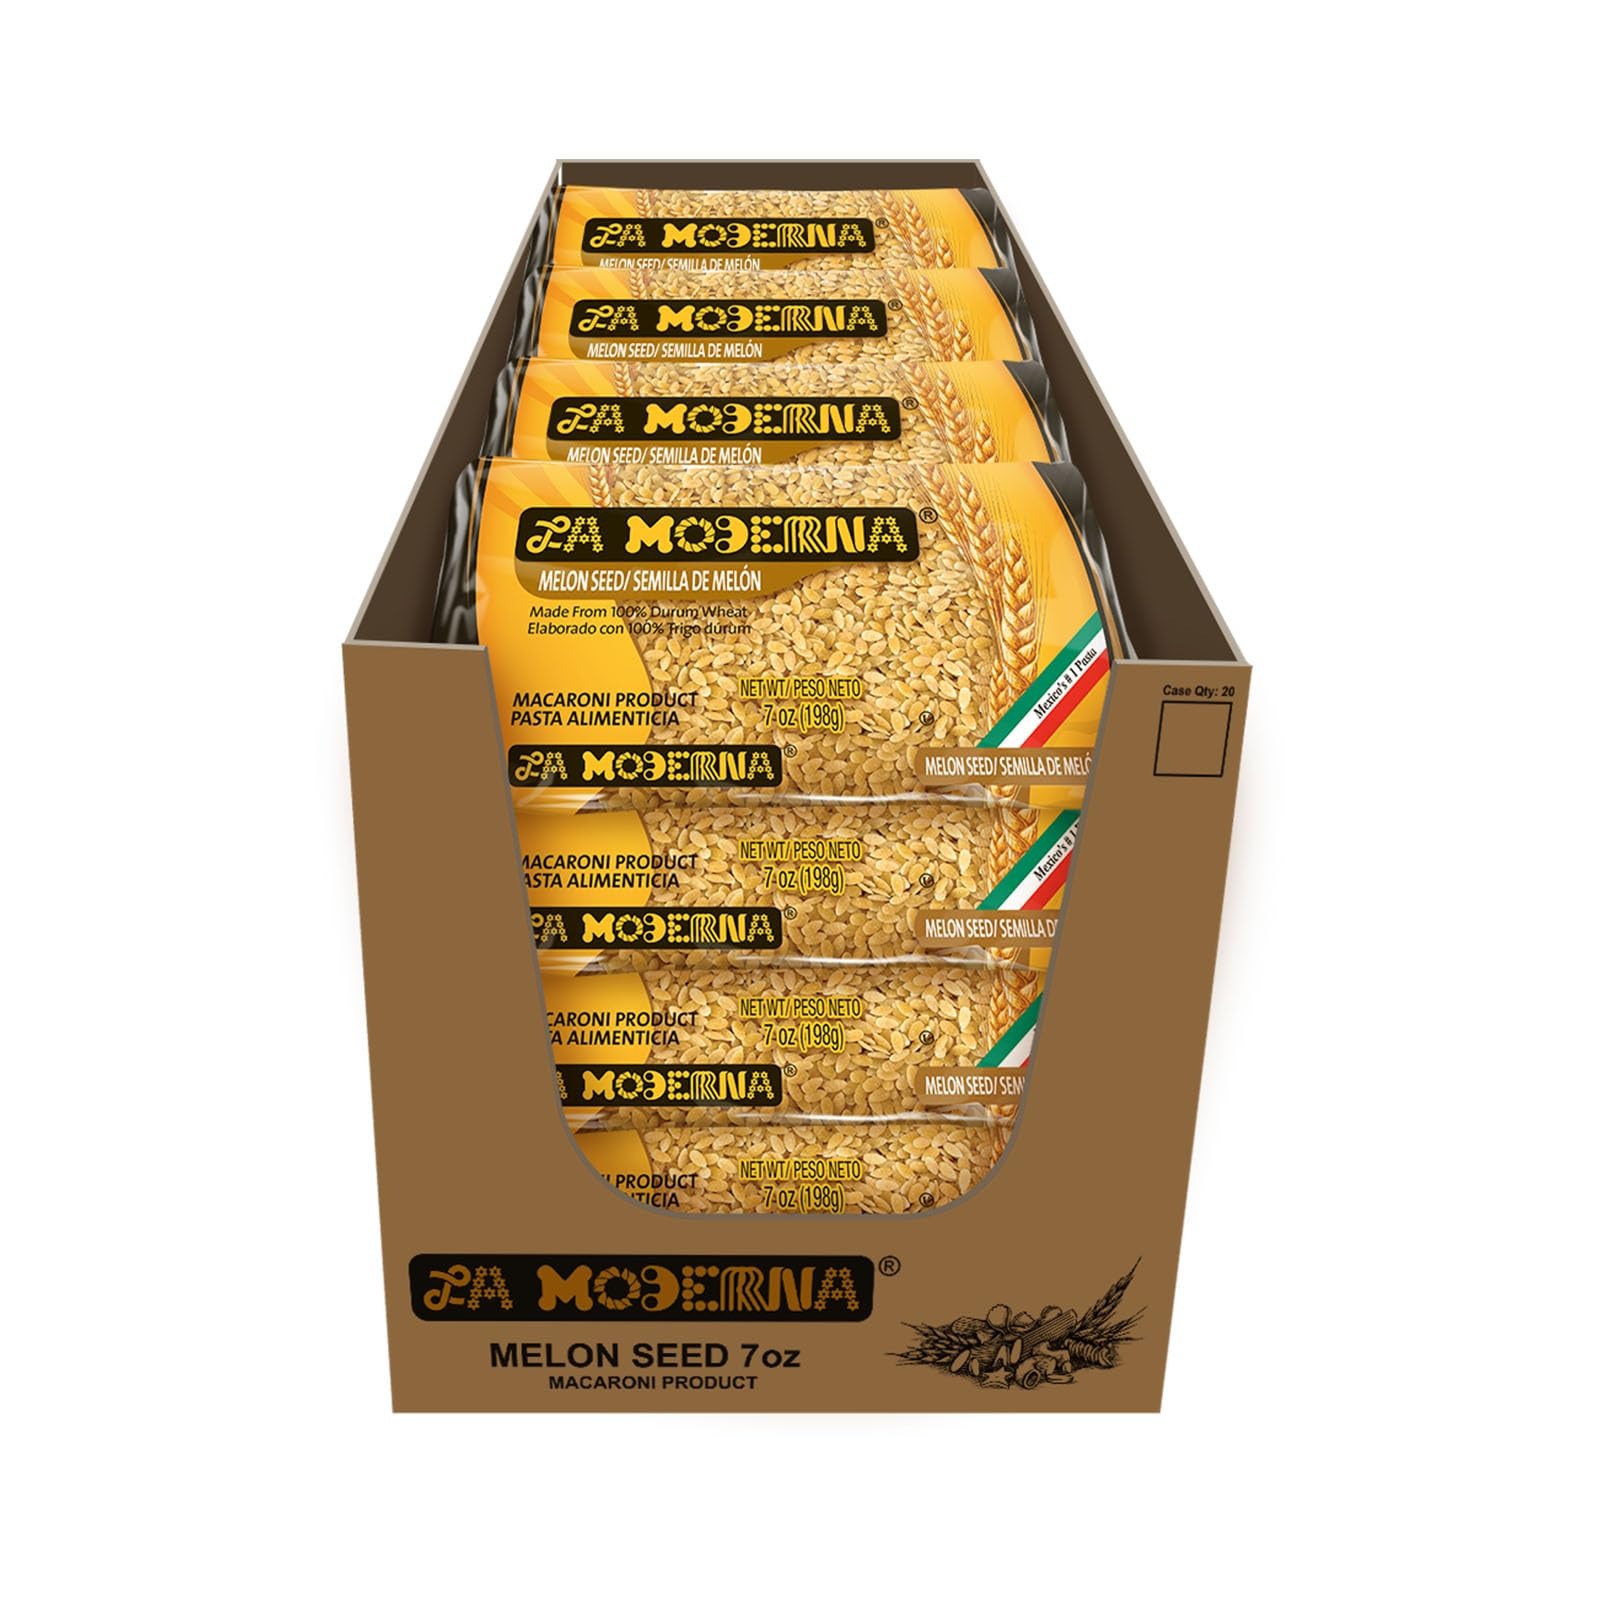
Item Name: LA MODERNA, Semilla de Melón, Pasta, Hecha con Sémola de Trigo Durum, Enriquecida con Vitaminas, 7 oz, Pack de 20
Bullet Point 1: MELON SEED PASTA. Revive la nostalgia de tu infancia con esta pasta, un clásico favorito de todas las generaciones. Ideal para preparar sopas, caldos o llevar al lunch, su divertida forma de semilla agrega un toque único a cada receta
Bullet Point 2: NUTRICIÓN COMPLETA. Fortificadas con vitaminas B1, B2 y B3, hierro, fibra y ácido fólico, nuestras pastas apoyan el buen funcionamiento del organismo. Elaboradas sin conservadores y con ingredientes non GMO, también cuentan con certificado kosher
Bullet Point 3: SÉMOLA DE TRIGO DURUM. La semolina proporciona una consistencia firme y al dente que no se pega ni se desintegra. Su alto contenido proteico favorece el desarrollo muscular y apoya el rendimiento óptimo del cerebro. Incluye gluten
Bullet Point 4: RÁPIDA Y FÁCIL. ¡Prepara una comida deliciosa en un instante! Hierve 2 litros de tu caldo favorito, agrega los noodles y cocina de 3 a 5 minutos. Así de simple, tendrás 4 porciones generosas, llenas de sabor y listas para compartir
Bullet Point 5: LA MODERNA. Desde 1920, somos sinónimo de tradición y sabor en los hogares. Con más de 600 productos mexicanos elaborados con trigo y otros cereales en diversas presentaciones, garantizamos la máxima versatilidad para crear una gran variedad de platillos
Value: 7.0
Unit: Fl Oz

Price: 22